Blättersberg

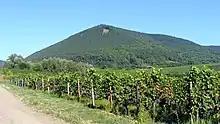
View of the Blättersberg from Burrweiler

The Blättersberg near Rhodt unter Rietburg in the Rhenish-Palatine county of Südliche Weinstraße is a mountain, , in the Palatine Forest in the German state of Rhineland-Palatinate.